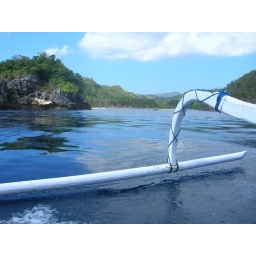
took a boat snokelling trip, there were amazing fish and coral in this bay.